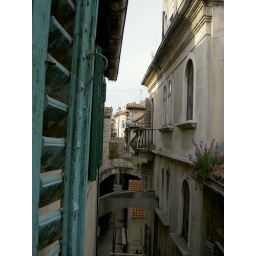
the palace houses over 3000 people; a monument in use